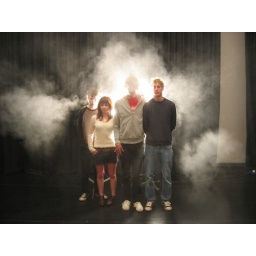
Group standing infront of a spotlight in a cloud of smoke